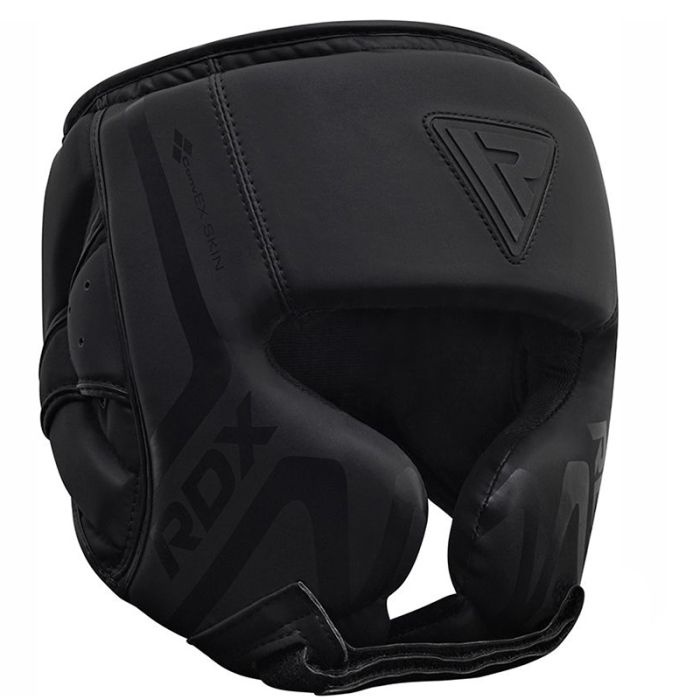
RDX T15 NOIR CHEEK PROTECTOR HEAD GUARD
Handcrafted with premium ConvEX Skin Combat Leather, the head guard works to cushion blows and soften impact. Padded with EVA-LUTION Foam for shock dispersal, this head guard ensures durability, reliability and longevity. DenZo-Tron SHEET padded ear guards offer protection to the ears and sides of the head. The inner is lined with sweat-wicking velvet that keeps the face and head moisture-free. Its antibacterial properties also help to minimize the occurrence of odour, while the triple Quick EZ tri hook-and-loop strap offers a precise, no-slip fit that’s fortified with the Quick EZ chin loop.(SMALL & MEDIUM SIZES RECOMMENDED FOR UP TO 14 YEARS OF AGE). CE certified by SATRA TECHNOLOGY Handcrafted ConvEX Skin Combat Leather outer fights wear and tear EVA-LUTION Foam inner padding for optimum shock absorbency DenZo-Tron SHEET padded ear guards to protect from side shots Inner lined with sweat-wicking and antibacterial velvet for hygienic use Triple Quick EZ tri hook-and-loop and detachable padding CE certified by SATRA TECHNOLOGY
Brand: Lemon Grapevine
Category: Sporting Goods > Athletics > Boxing & Martial Arts > Boxing & Martial Arts Protective Gear > Boxing & Martial Arts Headgear